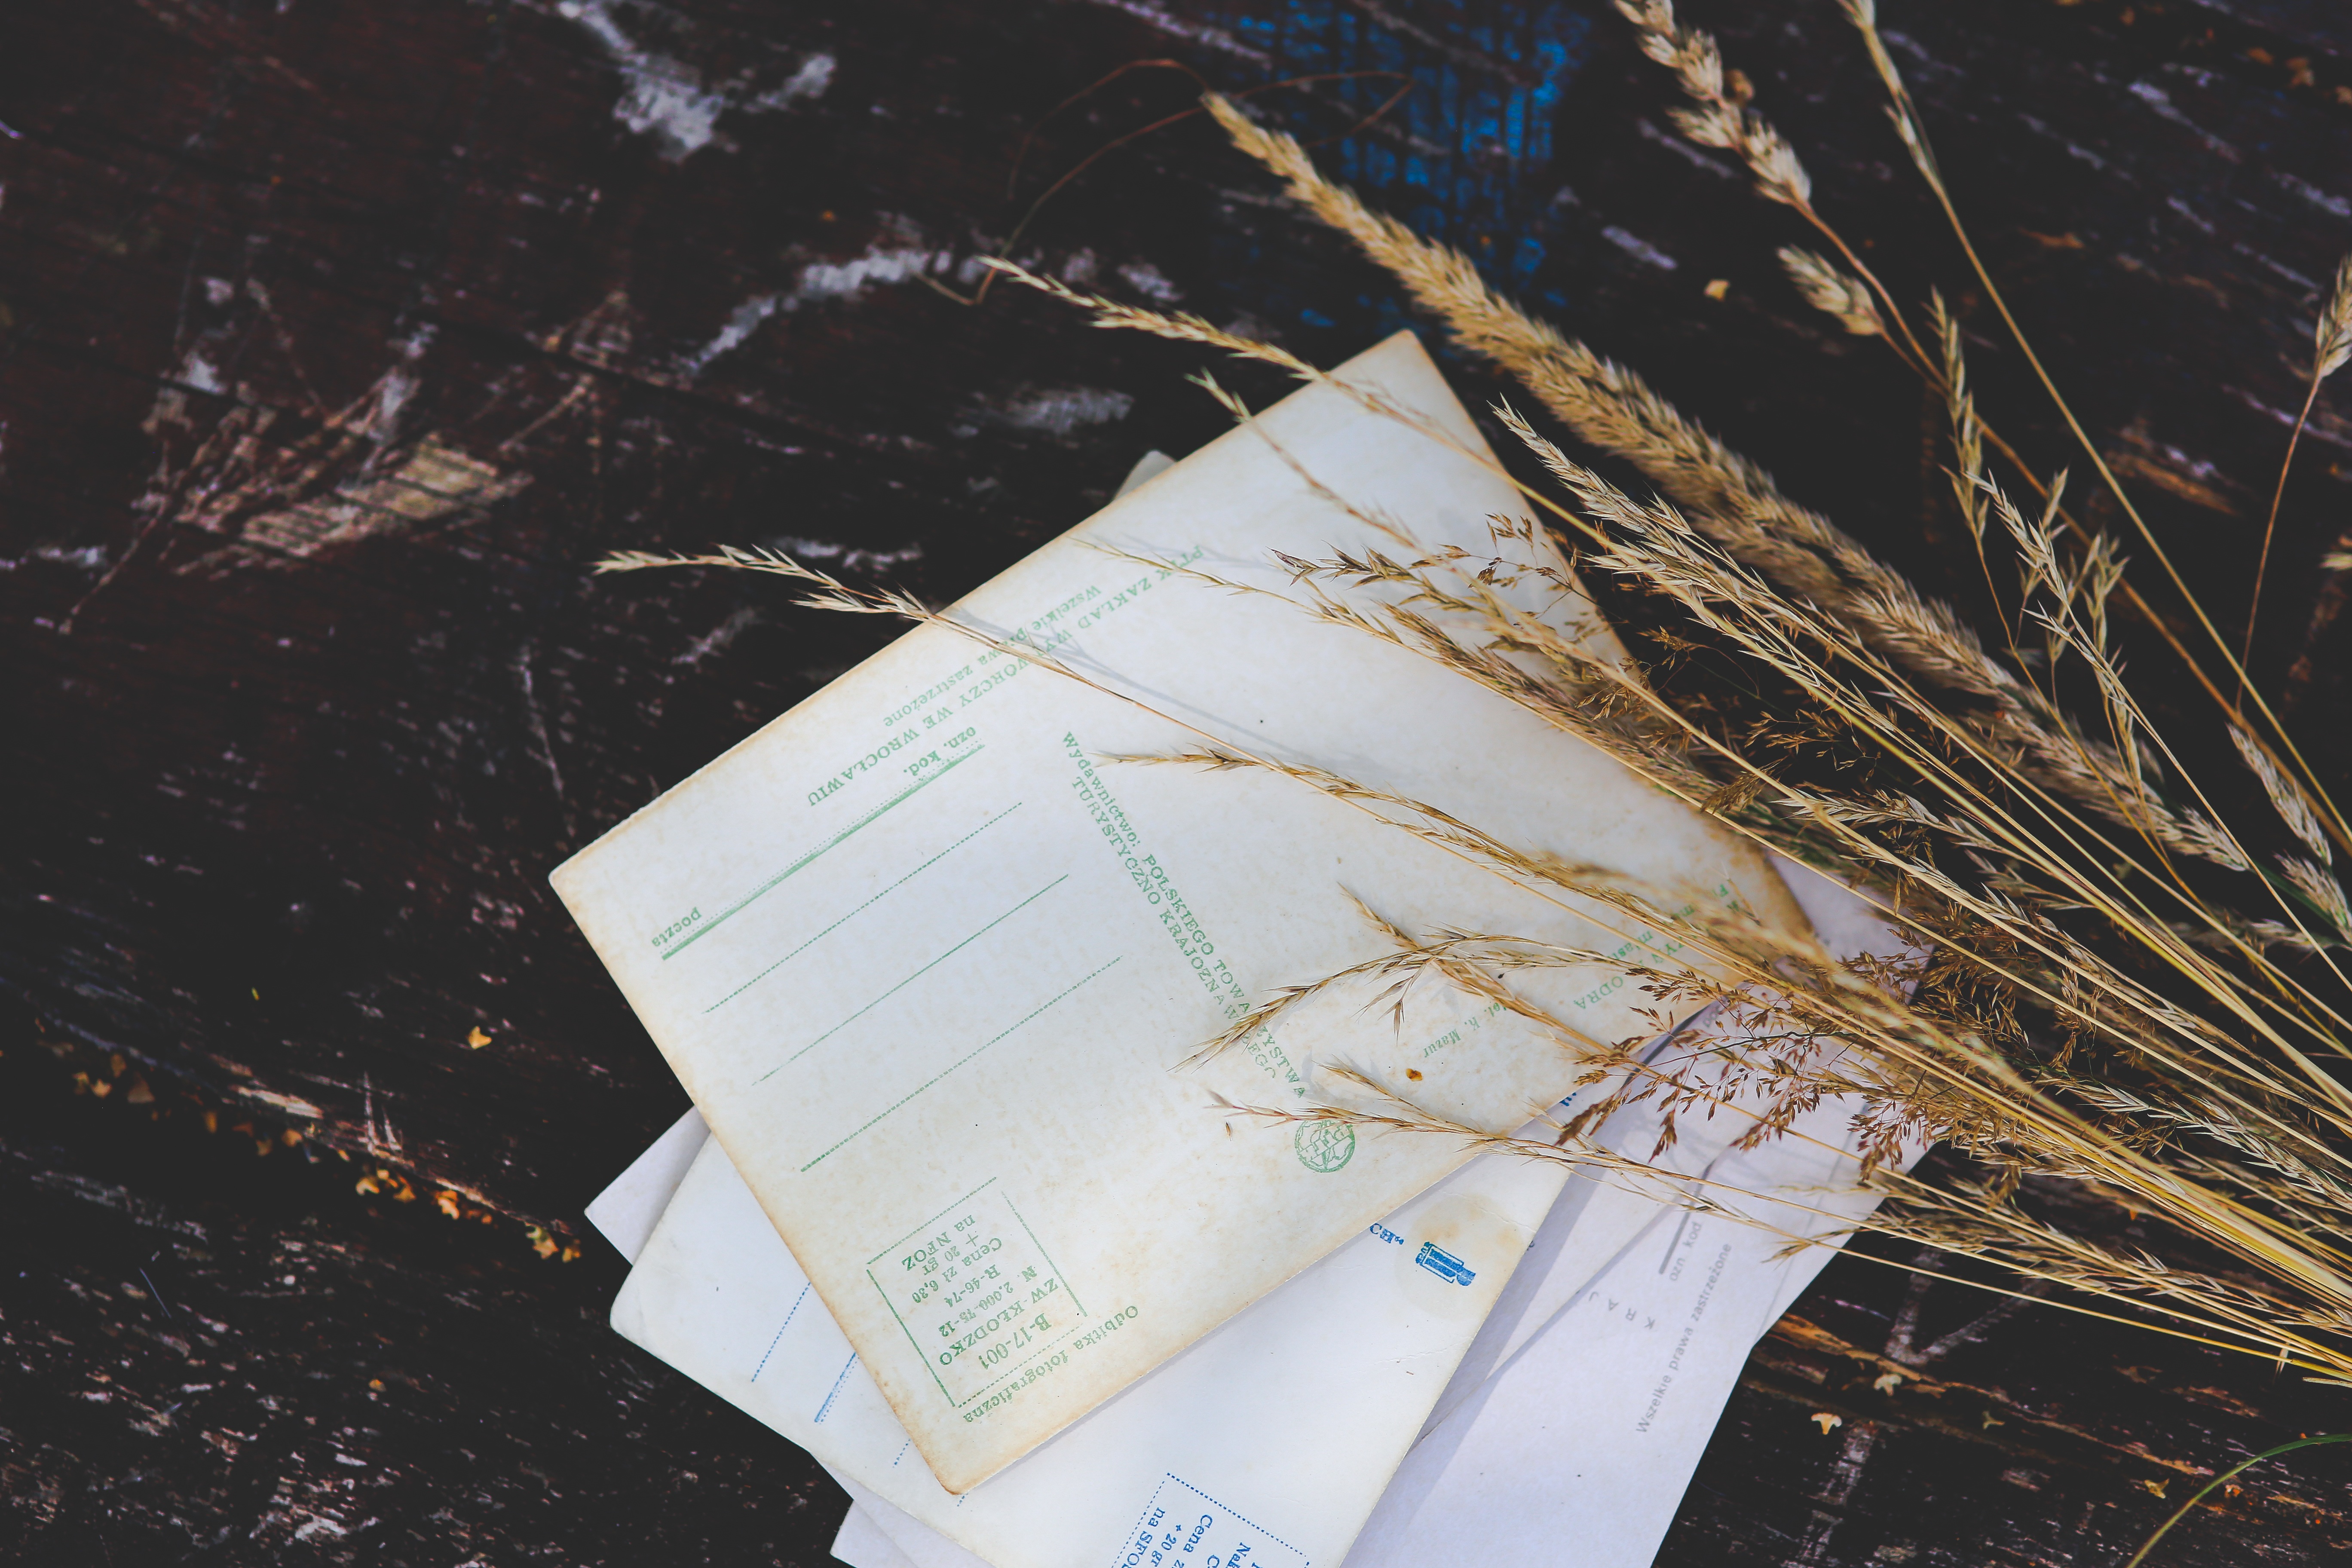
vintage, leaf, old, vacation, holiday, memory, art, memories, postcard, souvenir, postcards, old paper